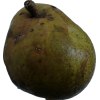
Label: pear